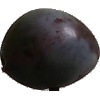
Label: Plum 3